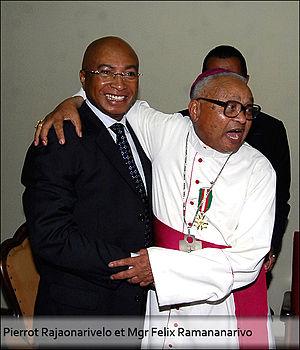
Pierrot Jocelyn Rajaonarivelo, né le 17 juin 1946 sur l'île Sainte-Marie, est un homme politique malgache.